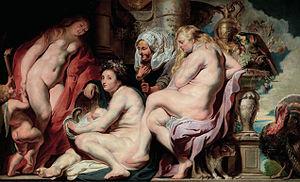
Les Filles de Cécrops découvrant l'enfant Érichthonios est une grande huile sur toile de Jacob Jordaens conservée au musée royal des beaux-arts d'Anvers. Cette toile composée en 1617, alors que l'artiste n'a que vingt-quatre ans, est encore influencée par l'art de Rubens.
Dans la mythologie grecque, Érichthonios est le quatrième roi légendaire d'Athènes. Les textes sont souvent confus à son égard, mélangeant son mythe avec celui de son petit-fils, Érechthée. Il est probable qu'il s'agisse d'un seul personnage ensuite dédoublé ou, de manière moins plausible, que les deux aient été confondus par la suite. Il est le fils de Gaïa et Héphaïstos.
Dans la mythologie grecque, Pandrose est la fille de Cécrops, premier roi d'Athènes. Elle était prêtresse de l'Érechthéion où elle avait son culte. Comme ses sœurs Hersé et Aglaure, elle découvre après Aglaure, l'enfant Érichthonios à la queue de serpent. Elle a également un frère, Érysichthon.